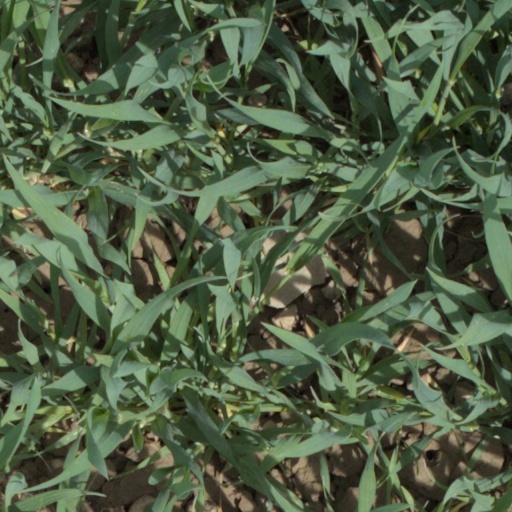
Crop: wheat